Vesta Tilley

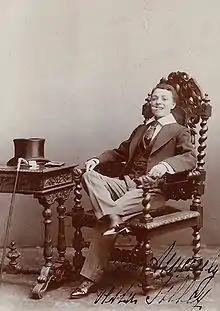
Publicity photograph of Vesta Tilley dressed as a foppish young man

By the time the First World War began, Tilley's career was slowing down and the changing situation provided a chance for it to develop further. She and her husband ran military recruitment drives and she sang at charity events. Tilley dressed in khaki fatigues and performed numbers written by her husband such as "Jolly Good Luck to the Girl Who Loves a Soldier", "The Army of Today's All Right", "Six Days' Leave", and "Your King and Country Want You" (also known as "We Don't Want to Lose You but We Think You Ought to Go"). She was nicknamed "England’s greatest recruiting sergeant" since young men were sometimes asked to join the army during her show. Over the course of a week in Hackney, she enlisted so many people they became known as "The Vesta Tilley Platoon".